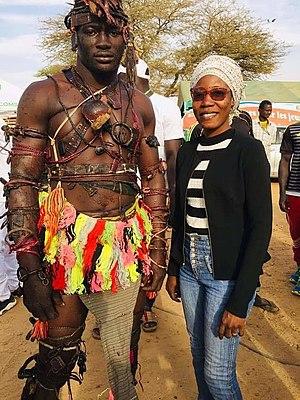
La culture du Niger, vaste pays enclavé d'Afrique de l'Ouest, désigne d'abord les pratiques culturelles observables de ses 20 000 000 d'habitants.